Daniel Bergman

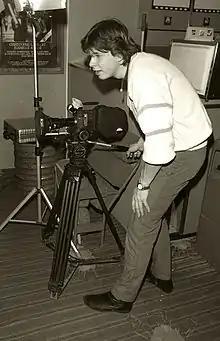
Bergman in 1988

Daniel Sebastian Bergman (born 7 September 1962) is a Swedish film director. He is the son of Ingmar Bergman and Käbi Laretei.